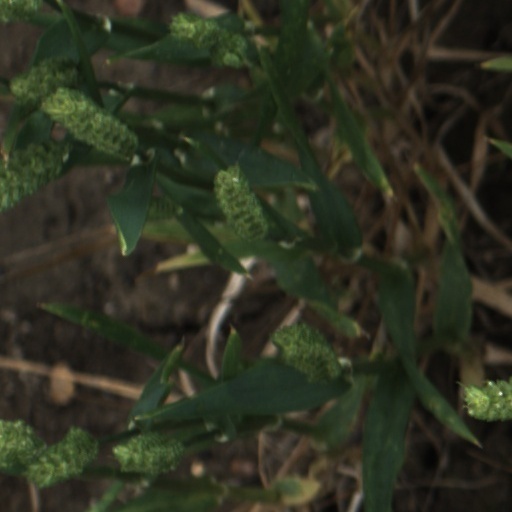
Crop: wheat